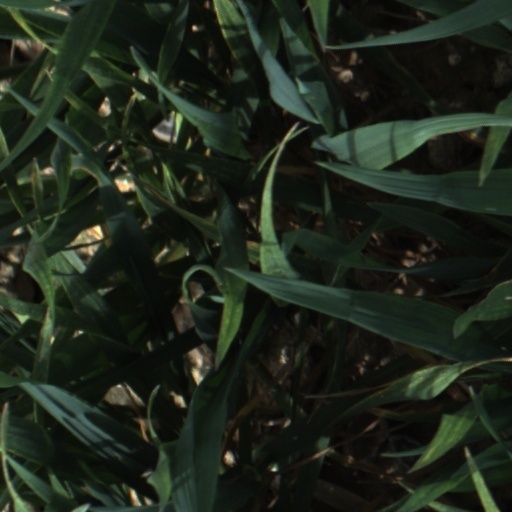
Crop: wheat